Divorce American Style

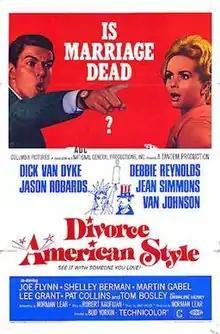
Theatrical release poster

Divorce American Style is a 1967 American satirical comedy film directed by Bud Yorkin and starring Dick Van Dyke, Debbie Reynolds, Jason Robards, Jean Simmons, and Van Johnson. Norman Lear produced the film and wrote the screenplay, based on a story by Robert Kaufman. It focuses on a married couple who opt for divorce when counseling fails to help them resolve their various problems, and the problems presented to divorced people by alimony. The title is an homage to "Divorce Italian Style" (1961). Some of the film's plot, such as the maritial separation, the attempt to remarry of one the divorcing spouses and the wife being presuaded to call off the divorce, also resembles the 1964 Andy Griffith Show episode with a similar title. "Divorce, Mountain Style."